Ebenezer Maitland

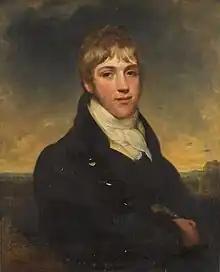

Ebenezer Fuller Maitland FRS (23 April 1780 – 1 November 1858) was an English landowner and politician.